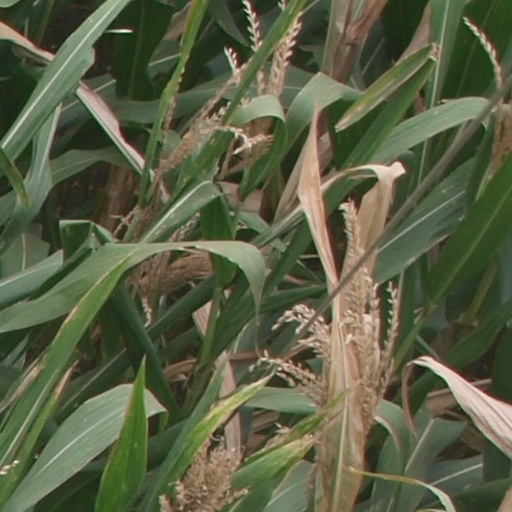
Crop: maize; corn